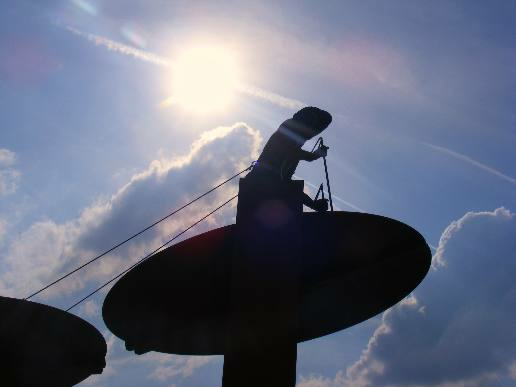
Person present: Yes